Simple Plan (album)

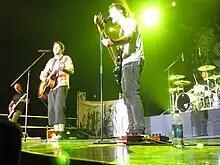
Simple Plan performing live in 2008.

Throughout December 2007, the band performed a series of holiday shows to promote the forthcoming album. On January 27, 2008, the group played three shows in London on the same day. Following its release, the band performed or appeared on "Late Night with Conan O'Brien", "The Morning Show with Mike and Juliet", "The Sauce", "Total Request Live" and "Jimmy Kimmel Live!". They embarked on a North American club tour with support from the Graduate from late February, which was followed by a European trek that last until late April. Between May and August, the band appeared at The Bamboozle and Download festivals, and performed "Your Love Is a Lie" on "Canadian Idol".